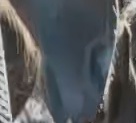
Face region: mouth_nostrils (mouth_chin_nostrils_and_profile)
Pain indicator: moderately_present